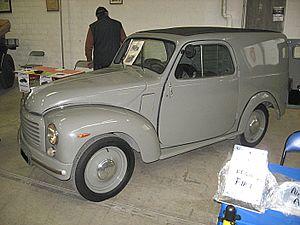
La Fiat 500 Topolino Commerciale était un petit véhicule utilitaire fabriqué par la branche Fiat Veicoli Commerciali du groupe italien Fiat entre 1937 et 1955 dans l'usine Fiat du Lingotto à Turin.
La Fiat 500 de la première génération, surnommée Topolino par les Italiens, est un modèle d'automobile conçu par Fiat et produit entre 1936 et 1955.